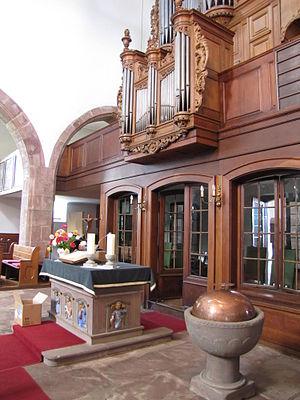
Alsace, Bas-Rhin, Église protestante de Bouxwiller (PA00084645, IA67009578). Loge des Comtes de Hanau-Lichtenberg (1613) Autel protestant (1912): This object is indexed in the base Palissy, database of the French furniture patrimony of the French ministry of culture,
Bouxwiller est une commune française de la plaine d'Alsace située à 33,3 km au nord-ouest de Strasbourg, dans le département du Bas-Rhin en région Grand Est. Elle est le chef-lieu du canton de Bouxwiller et de la Communauté de communes de Hanau-La Petite Pierre. En 2013, la population légale est de 4 037 habitants.